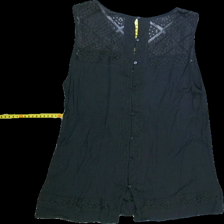
View: back
Type: Tank top
Category: Ladies
Brand: Not Applicable
Colors: Grey
Material: 100%viscose
Pattern: Lace
Cut: Regular, C-collar
Season: Summer
Trend: No trend
Stains: No
Damage: 1
Price range: <50
Recommended usage: Export